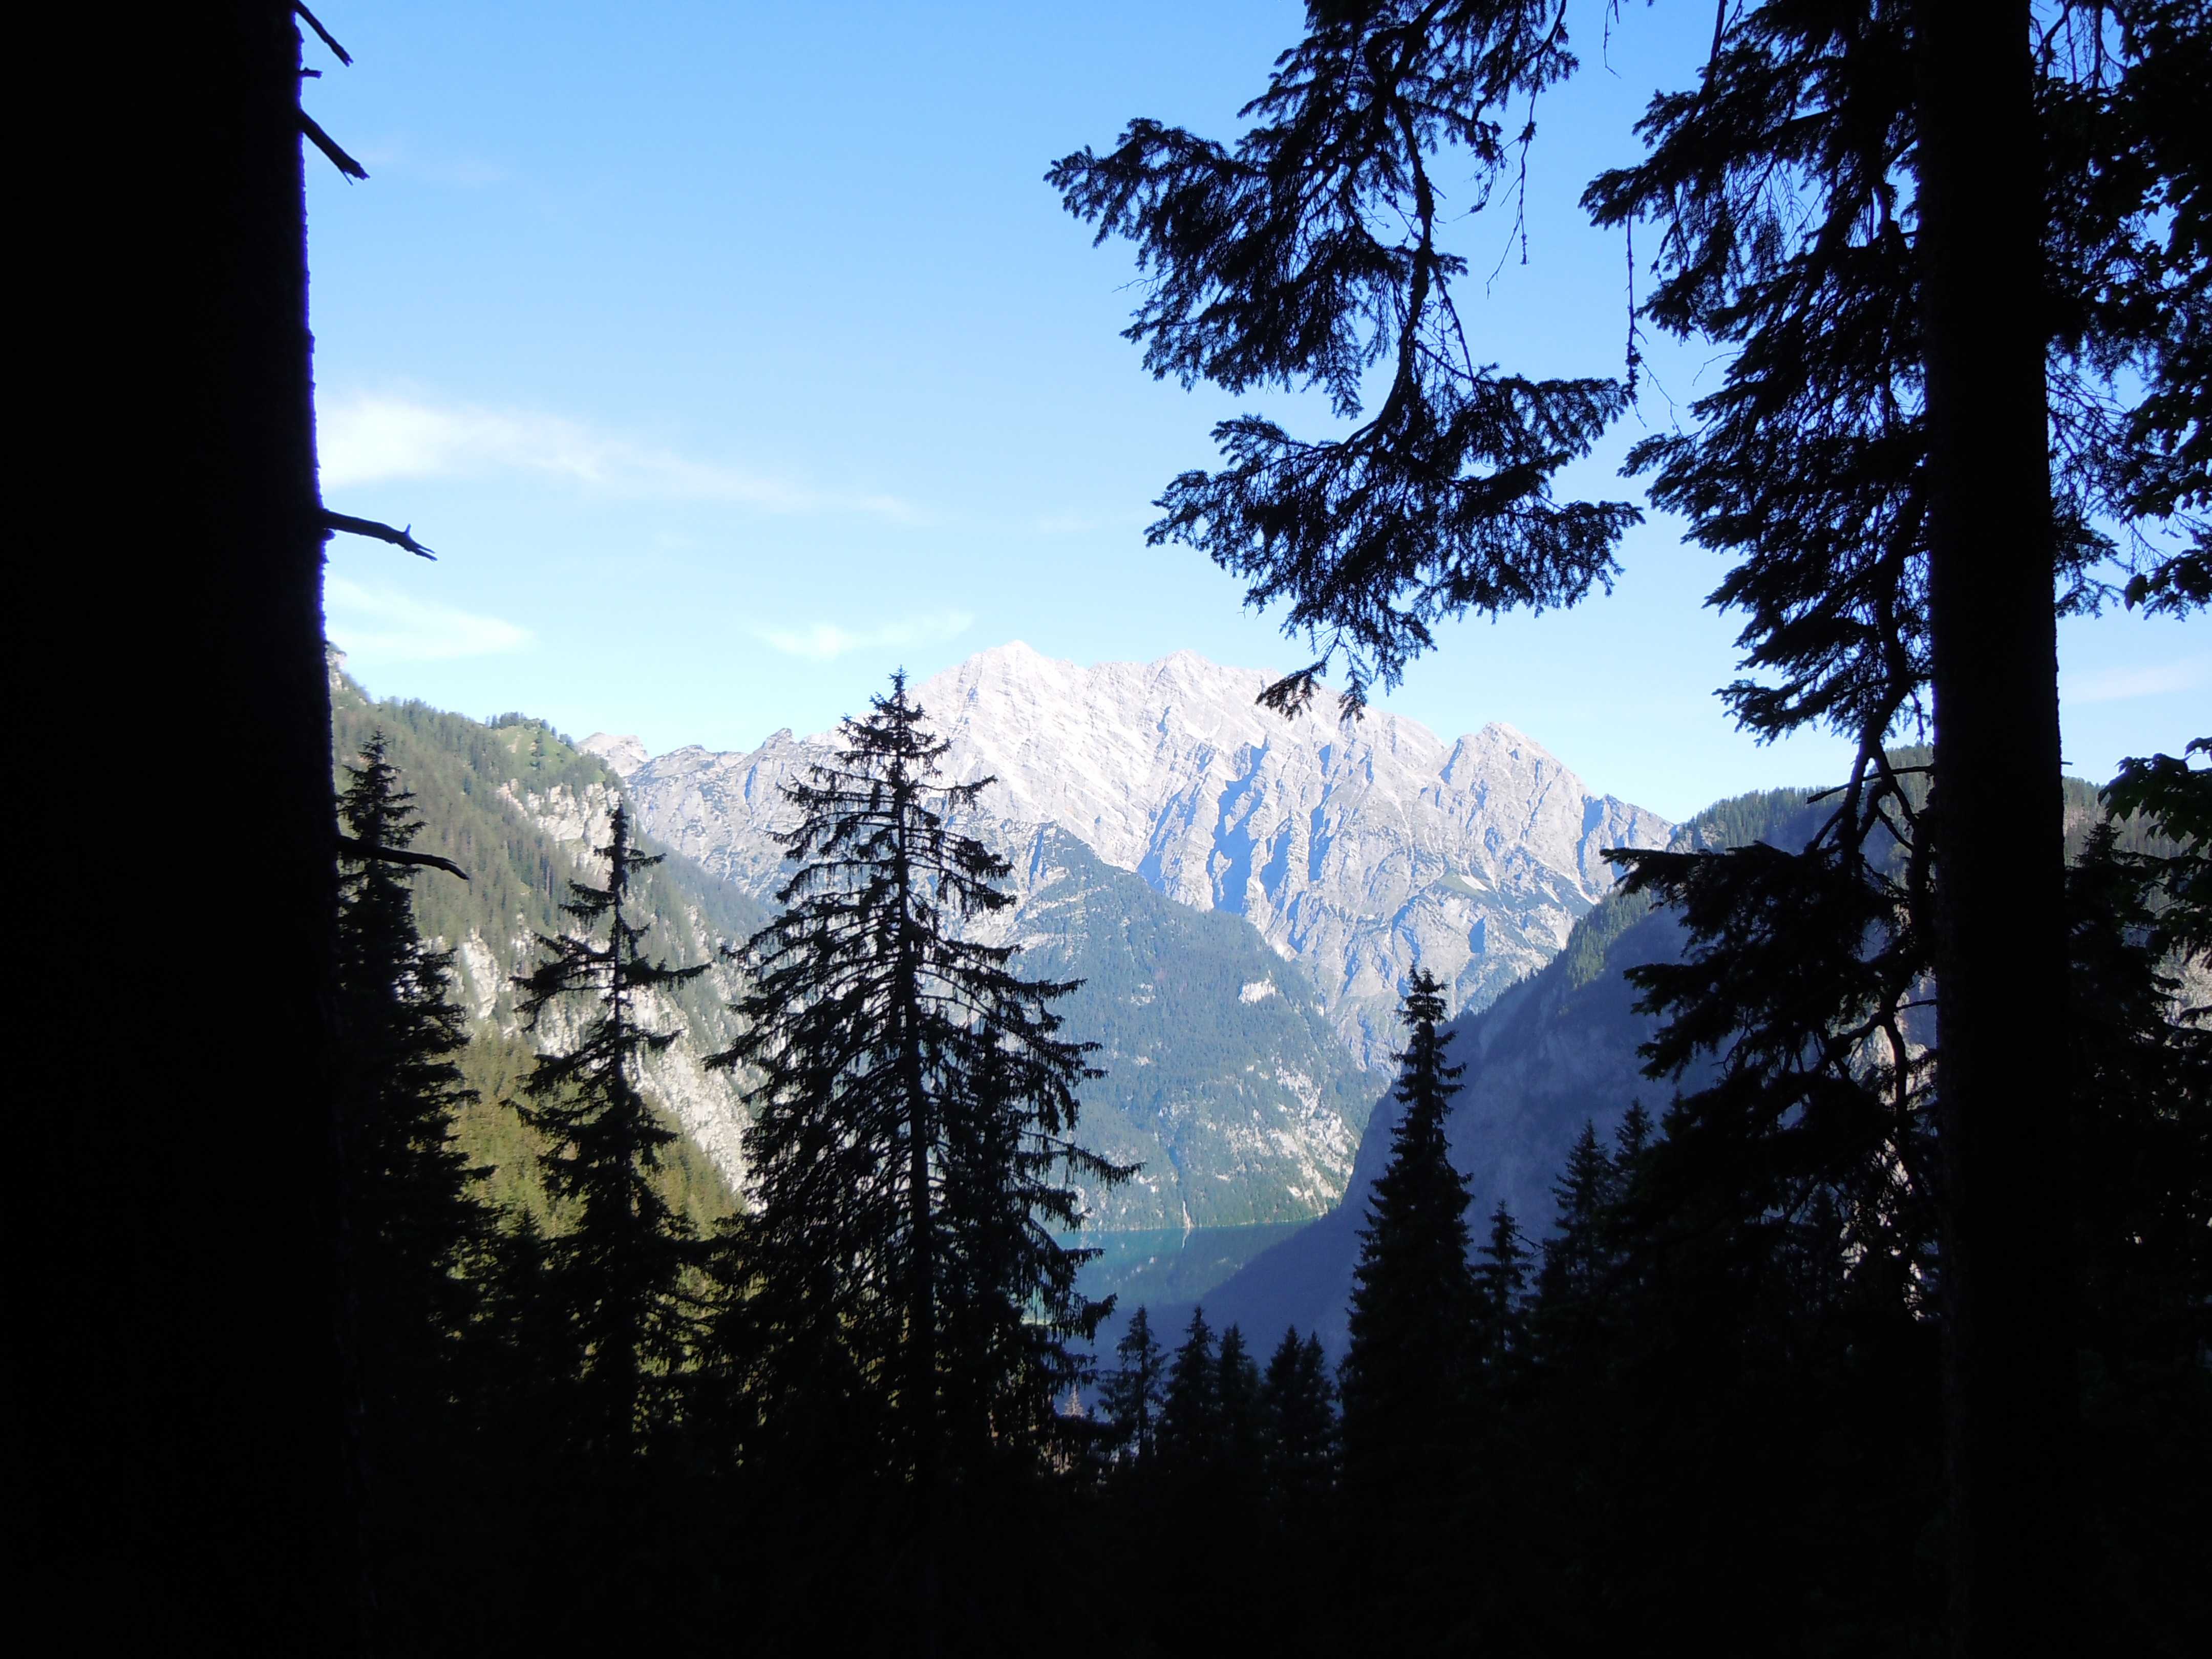
tree, water, nature, forest, wilderness, mountain, plant, sunlight, morning, mountain range, alpine, national park, ridge, trees, mountains, germany, bavaria, berchtesgaden, watzmann, solid, berchtesgaden national park, berchtesgaden alps, southern germany, great watzmann, kleiner watzmann, watzmannfrau, watzmann middle peak, geographical feature, atmospheric phenomenon, woody plant, mountainous landforms, konigssee, watzmannkinder